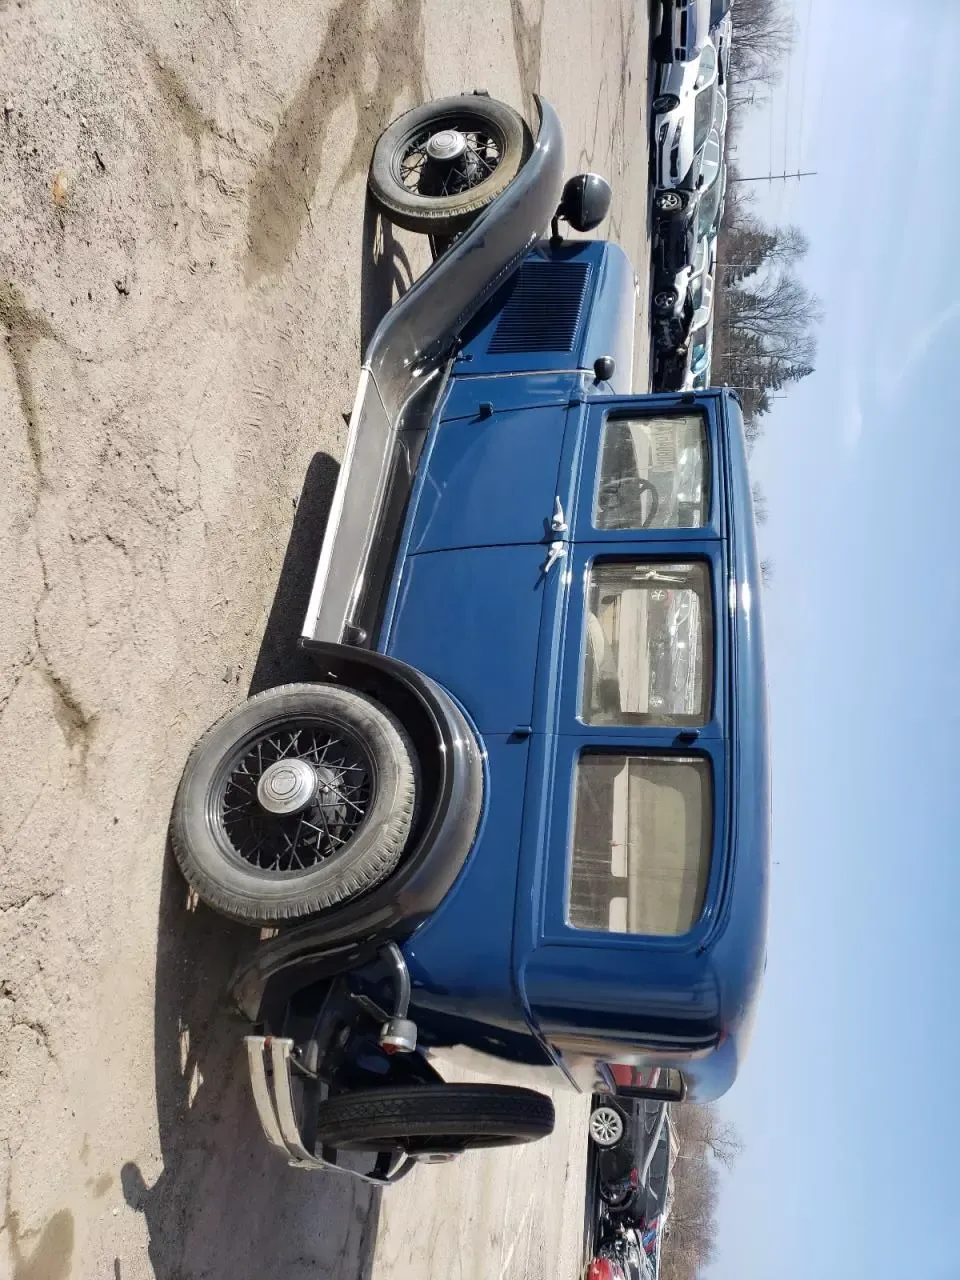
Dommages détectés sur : porte avant gauche, porte arrière gauche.
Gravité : mineur